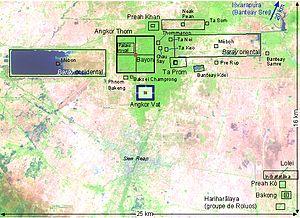
Plan grossier d'implantation des principaux monuments du site d'Angkor Illustration personnelle, libre de droits Catégorie:Angkor
Angkor est un site archéologique du Cambodge composé d'un ensemble de ruines et d'aménagements hydrauliques qui fut une des capitales de l'Empire khmer, existant approximativement du IXᵉ au XVᵉ siècle.